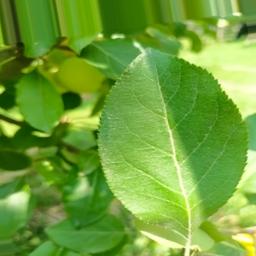
Label: Healthy